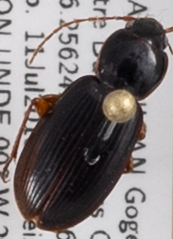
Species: Synuchus impunctatus
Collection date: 2018-07-11
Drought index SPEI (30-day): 1.444
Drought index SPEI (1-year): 1.01
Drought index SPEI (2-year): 2.09